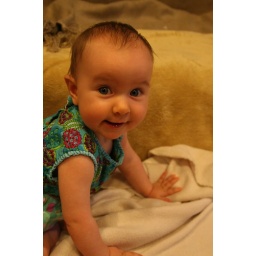
Willow smile 2 in green dress